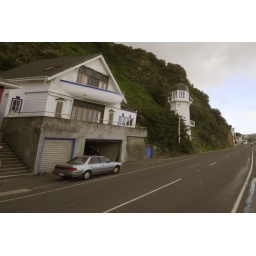
Interesting integration of a boat in a front-house. Also, the light house is on the wrong side of the road, the ocean being on the other side